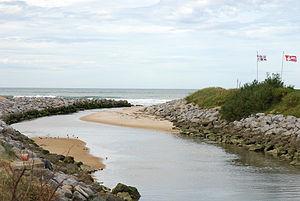
L’Uhabia est un petit fleuve côtier du Pays basque français qui se jette dans le golfe de Gascogne à Bidart dans les Pyrénées-Atlantiques.